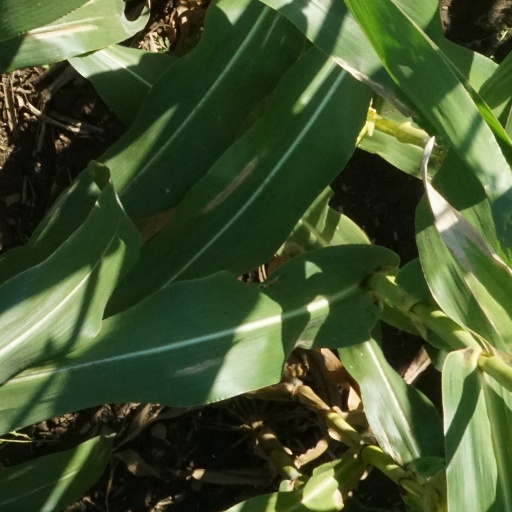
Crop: maize; corn